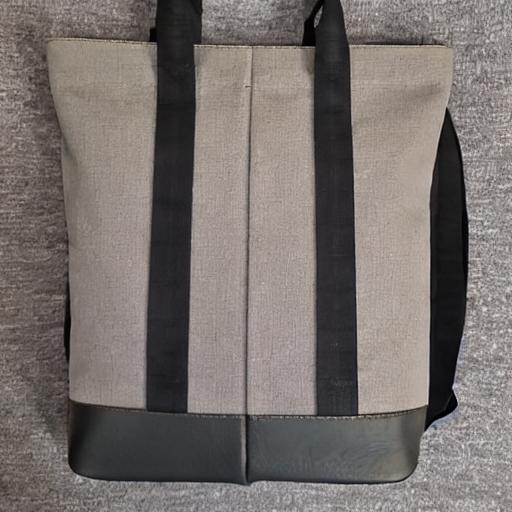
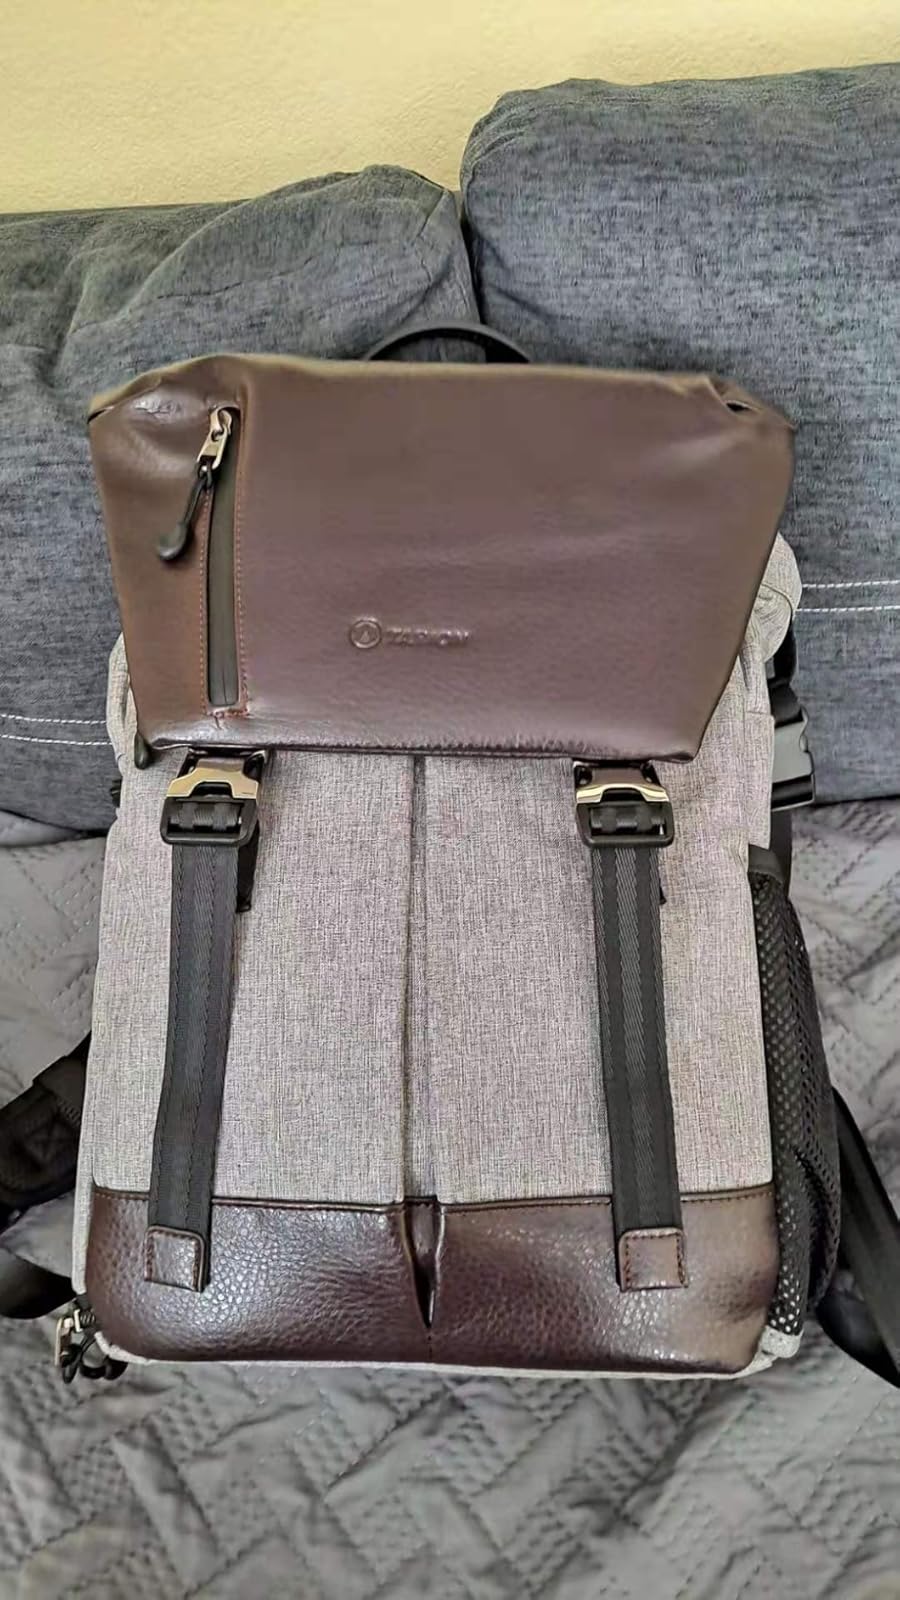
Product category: bag
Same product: no